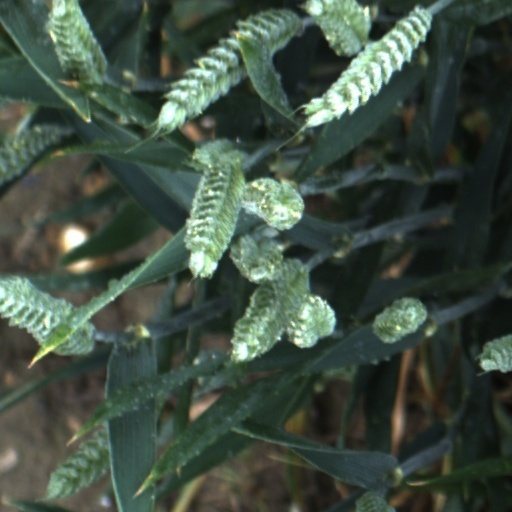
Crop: wheat